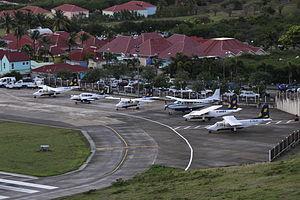
Flotte St Barth Commuter
St Barth Commuter est une compagnie aérienne française basée à Saint-Barthélemy, collectivité territoriale des Antilles françaises.